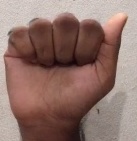
ASL sign: A